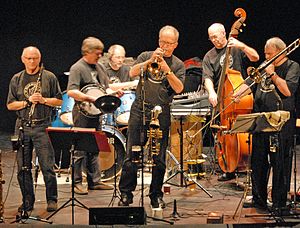
Blåbærrene
Jazzband Blueberries
""Blåbærrene"" på scenen"
Blåbærrene er et traditionelt jazzorkester med rod i Holstebro. Bandet består af amatørmusikere. Stilen er glad dansevenlig jazz, som det kendes fra Louis Armstrong, Chris Barber og i Danmark Papa Bues Viking Jazzband. Orkestret er opkaldt efter Fats Dominos sang "Blueberry Hill", som er fast på repertoiret.